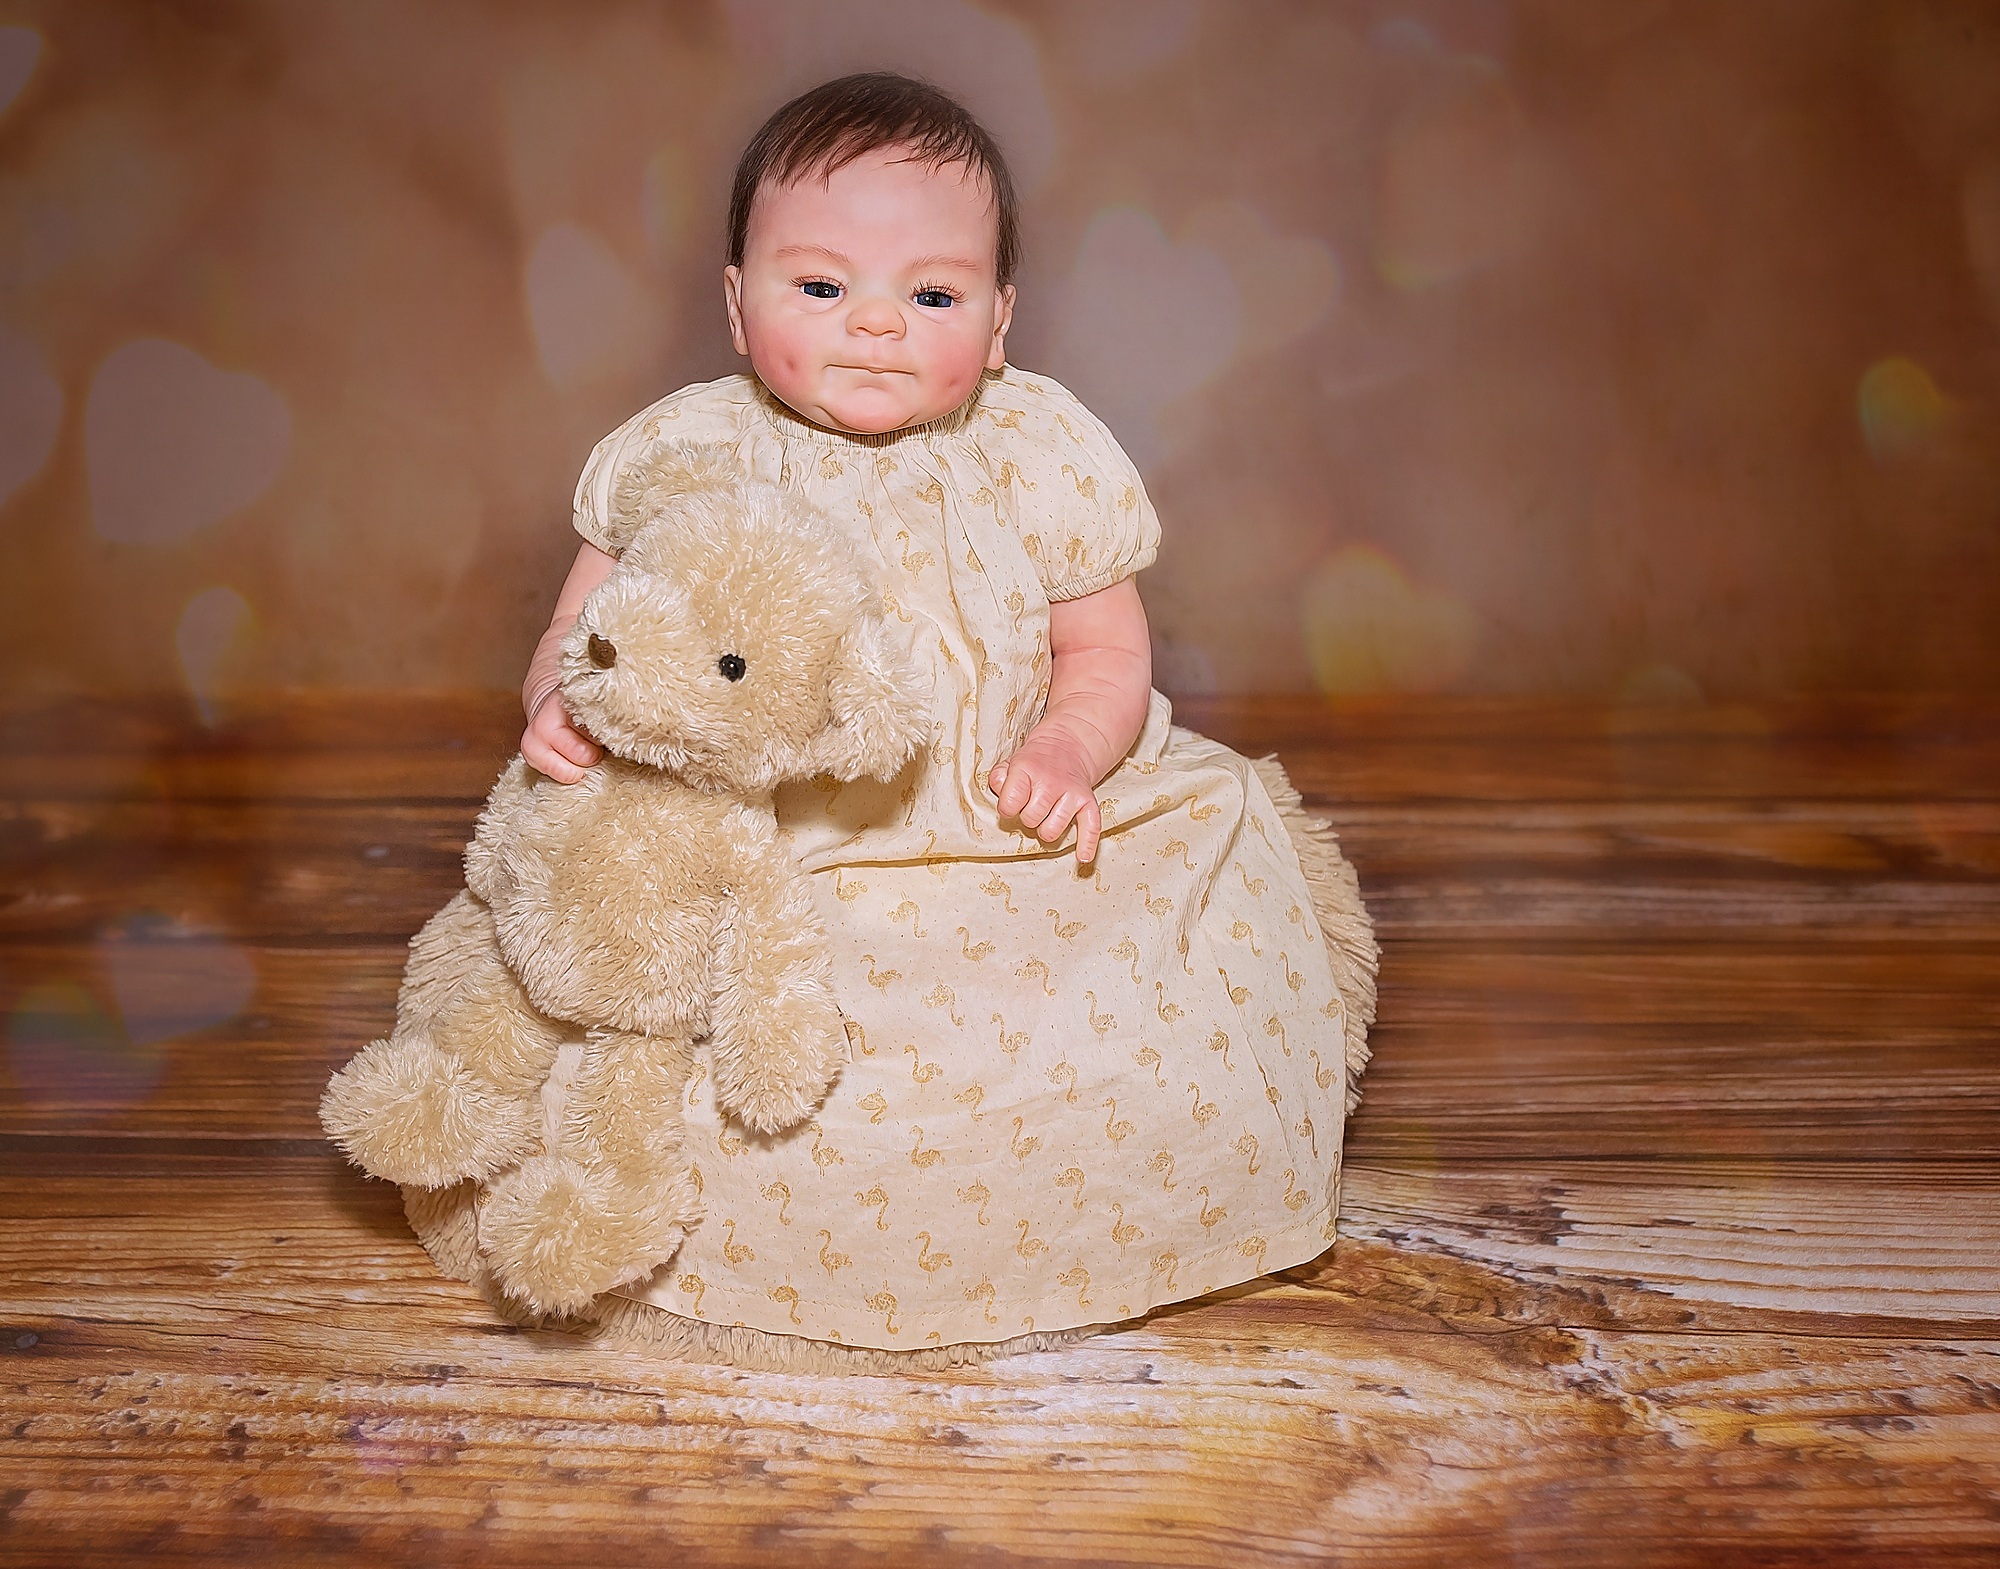
person, girl, sweet, cute, female, portrait, sitting, child, toy, baby, baby doll, teddy bear, doll, dress, infant, toddler, skin, teddy, artist doll, product photography